Hybrids Plus

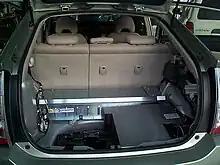
Hybrids Plus plug-in hybrid Toyota Prius conversion with PHEV-30 (30 mile or 48 km all-electric range) battery packs

Hybrids Plus was a company operating from 2006 to 2009 that was devoted to converting hybrid electric vehicles (HEVs) to plug-in hybrids (PHEVs), including vehicle-to-grid capable PHEVs.